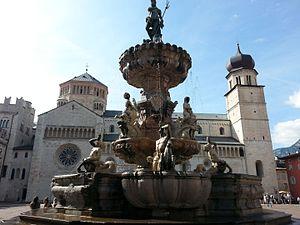
La Fontaine de Neptune se trouve sur la Piazza Duomo à Trente, dans la région du Trentin-Haut-Adige, en Italie du nord.